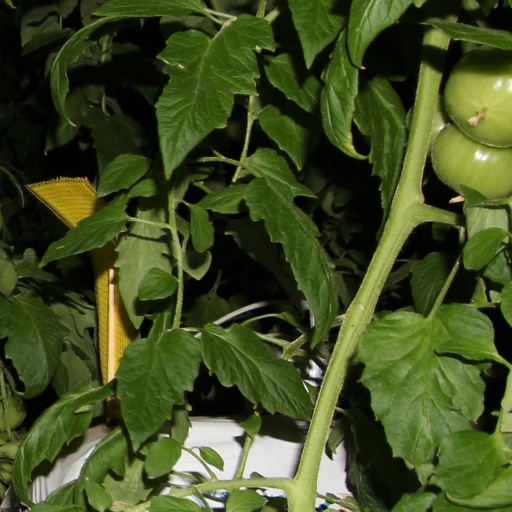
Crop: tomato